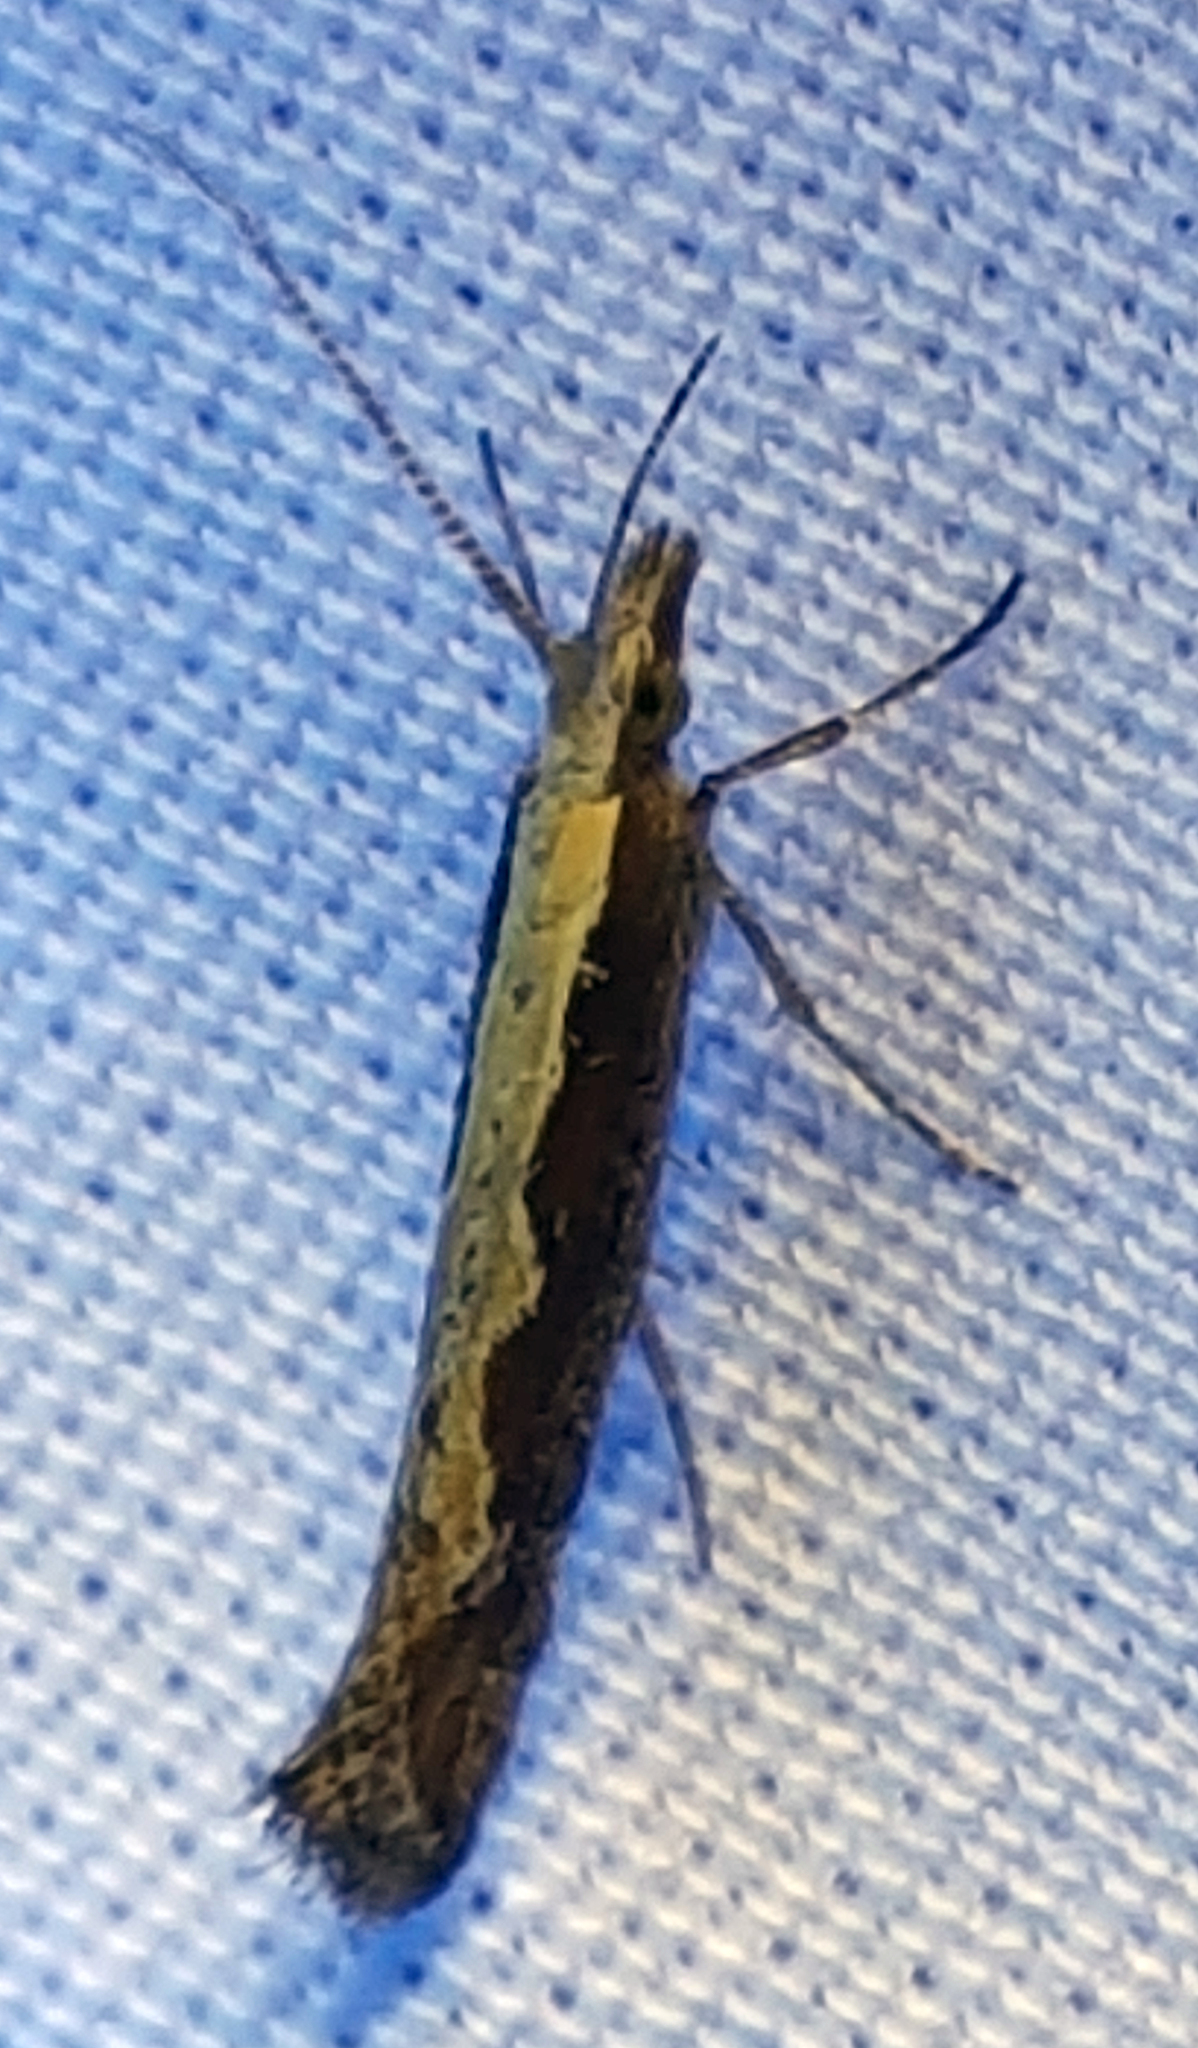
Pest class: diamondback_moth